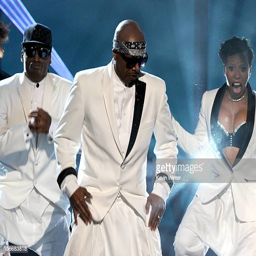
hip hop artist performs onstage during awards held